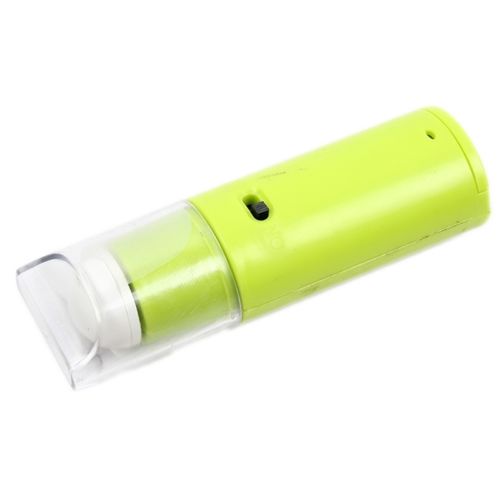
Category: fan